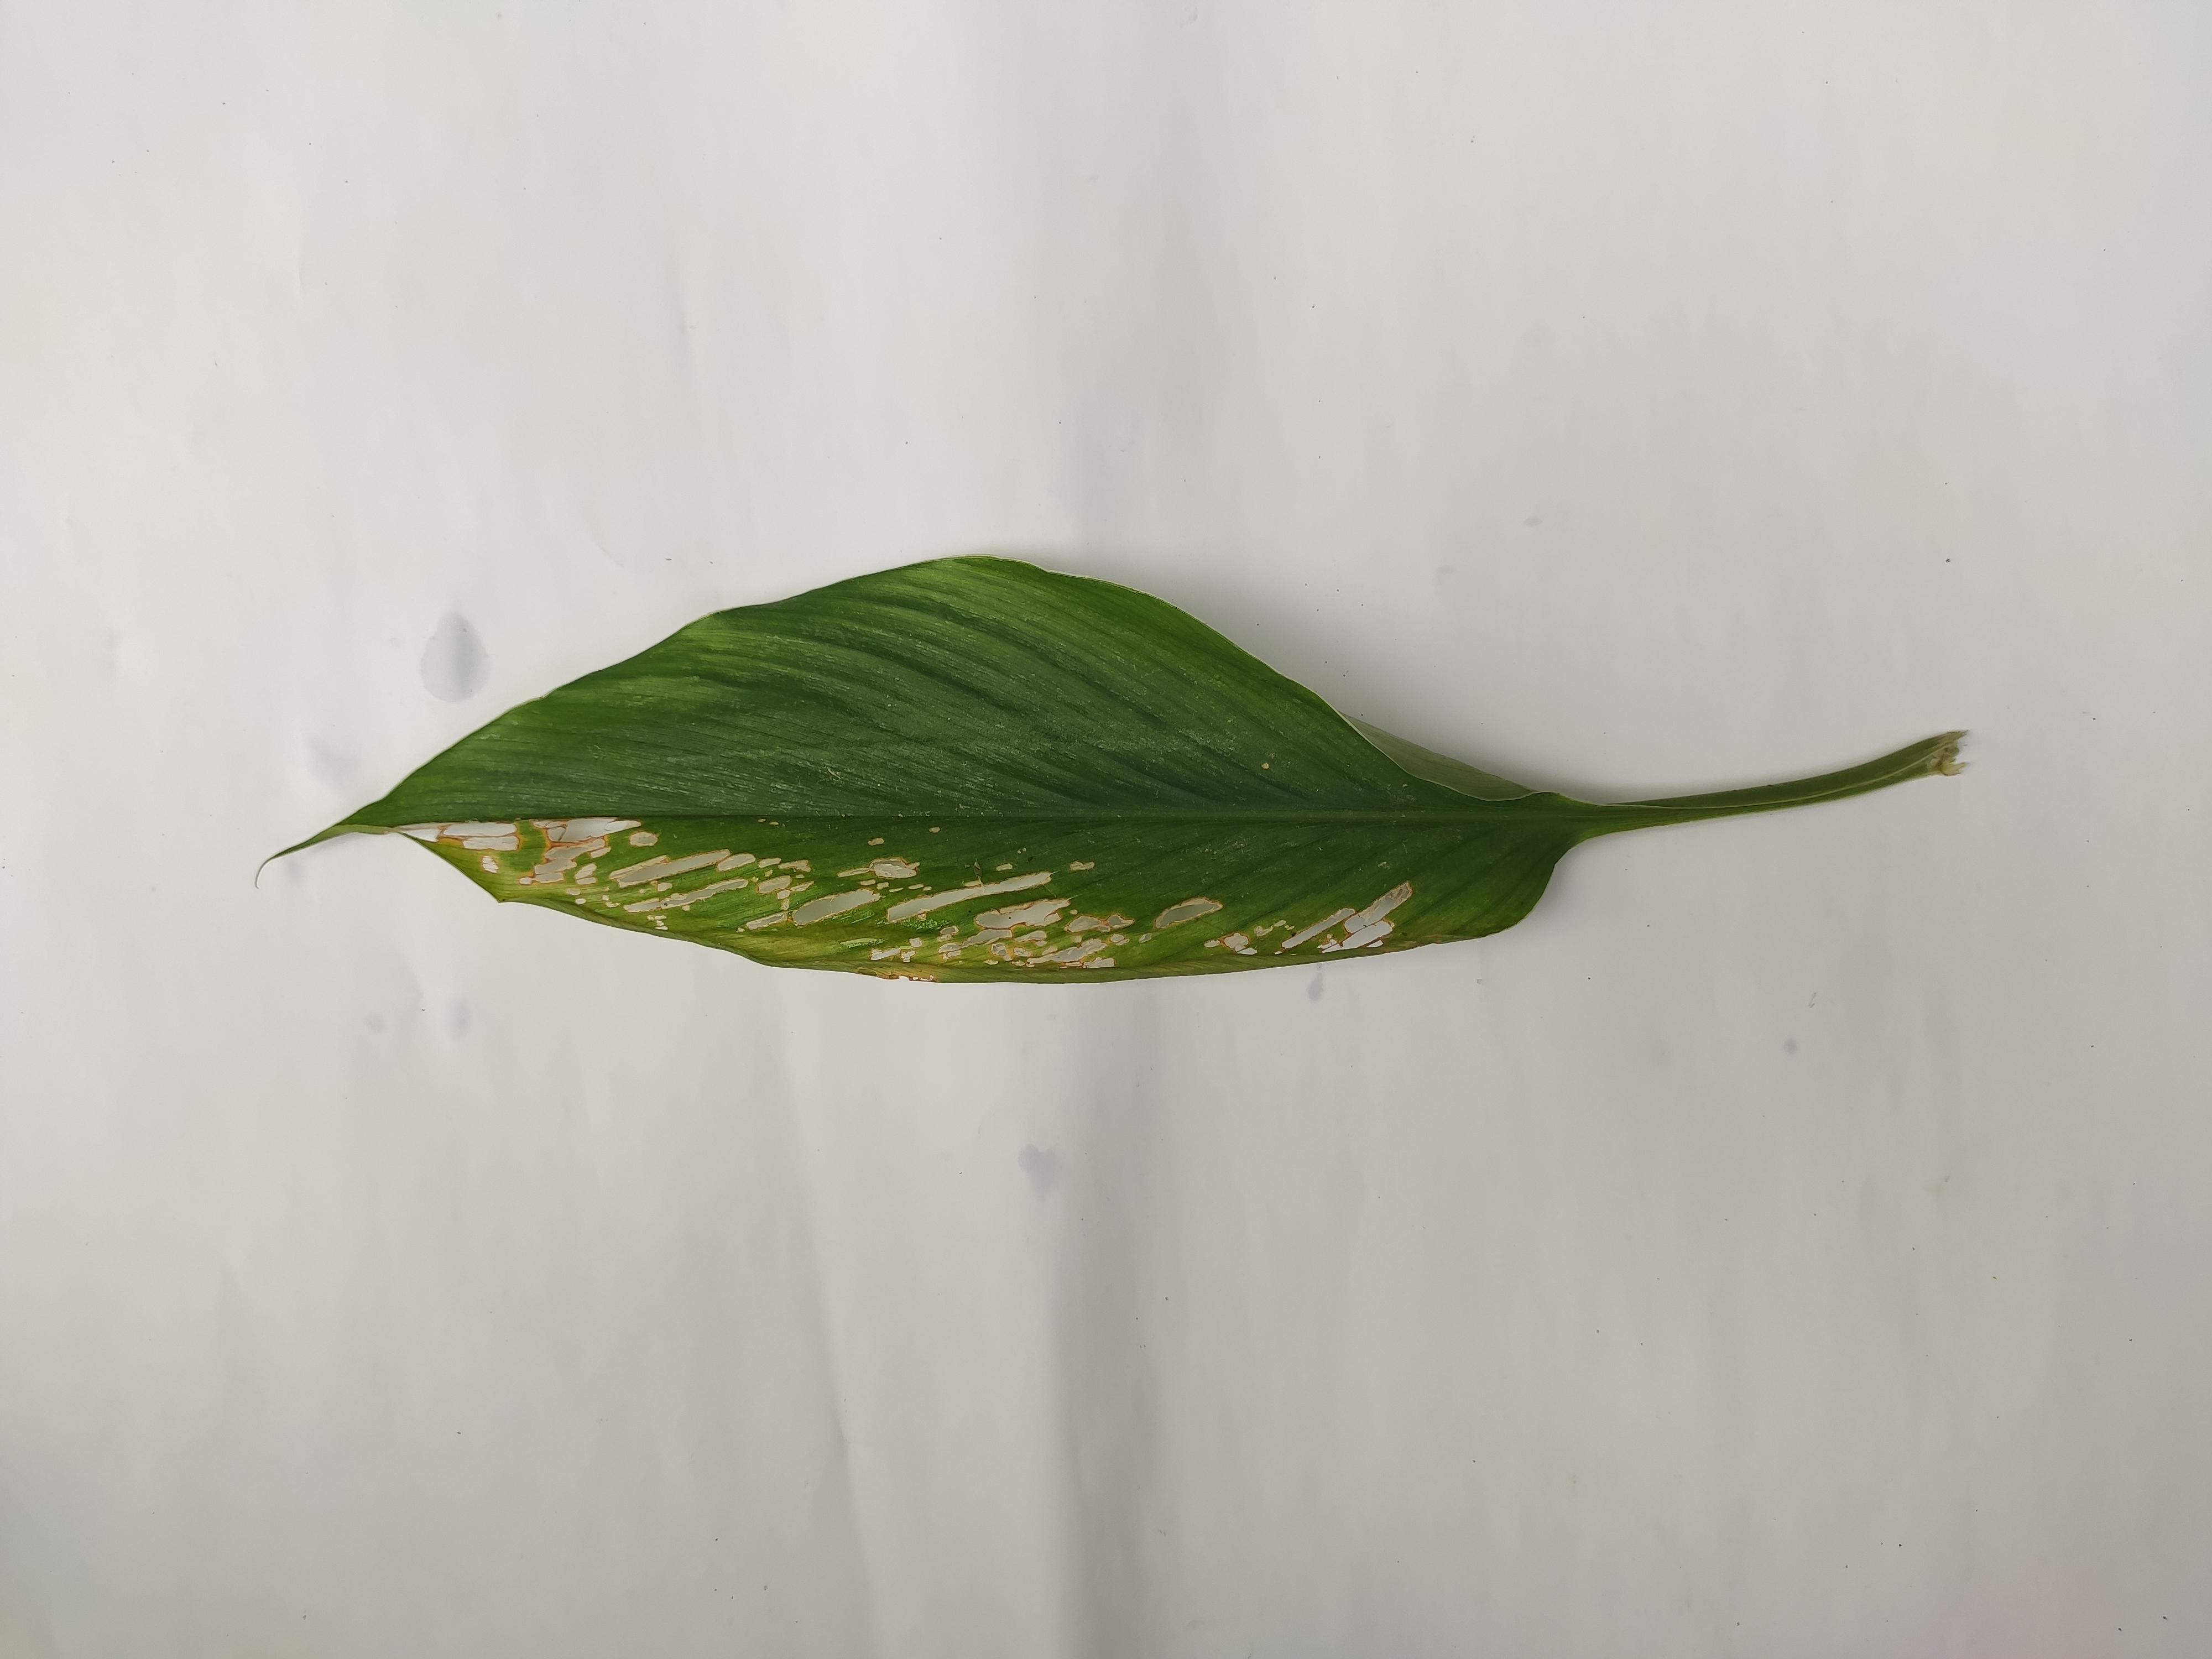
Label: Aphids_Disease